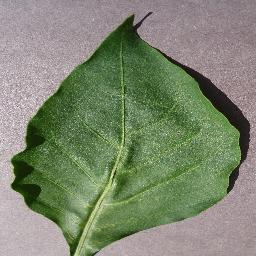
Label: Pepper,_bell___healthy